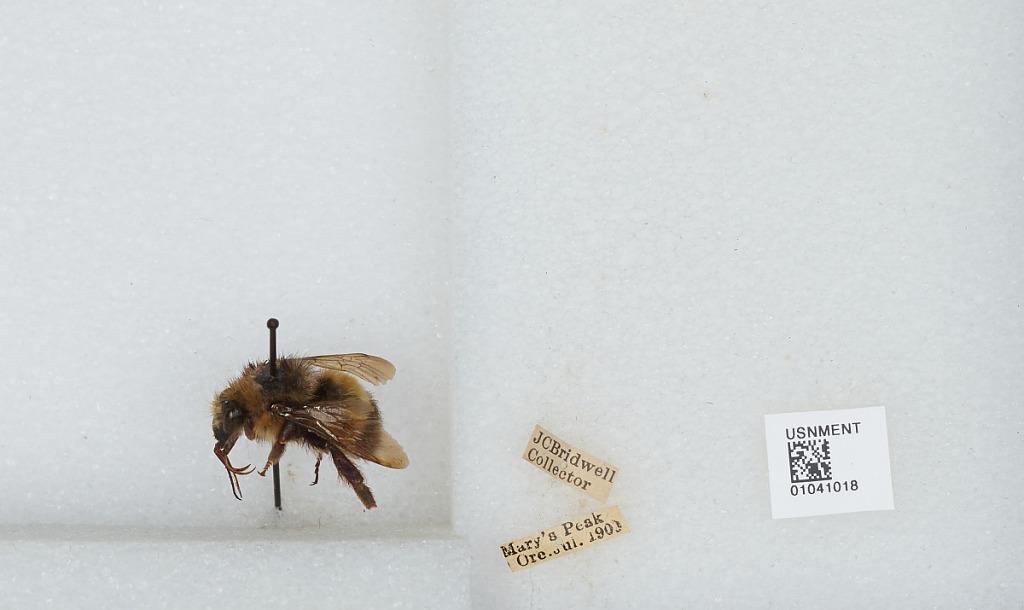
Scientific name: Bombus sp.
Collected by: J. Bridwell
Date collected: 1909-7-
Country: United States
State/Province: Oregon
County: Benton
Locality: Mary's Peak
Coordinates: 44.5044, -123.552